Eric John Eagles Swayne

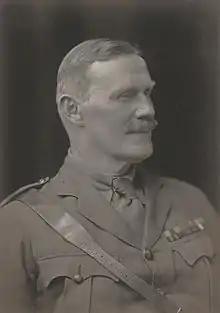

Sir Eric John Eagles Swayne (14 May 1863 – 9 September 1929) was a British Army officer and colonial administrator. He served in British Somaliland, where he was appointed Commissioner, and as Governor of British Honduras, now Belize.